Artiodactyl

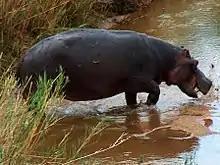
A hippo splashes in the water

In the 1990s, biological systematics used not only morphology and fossils to classify organisms, but also molecular biology. Molecular biology involves sequencing an organism's DNA and RNA and comparing the sequence with that of other living beings—the more similar they are, the more closely they are related. Comparison of even-toed ungulate and cetaceans genetic material has shown that the closest living relatives of whales and hippopotamuses is the paraphyletic group Artiodactyla.